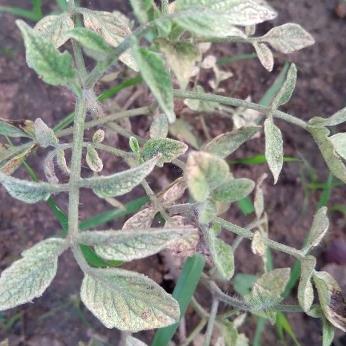
Crop: Tomato
Condition: mite-d